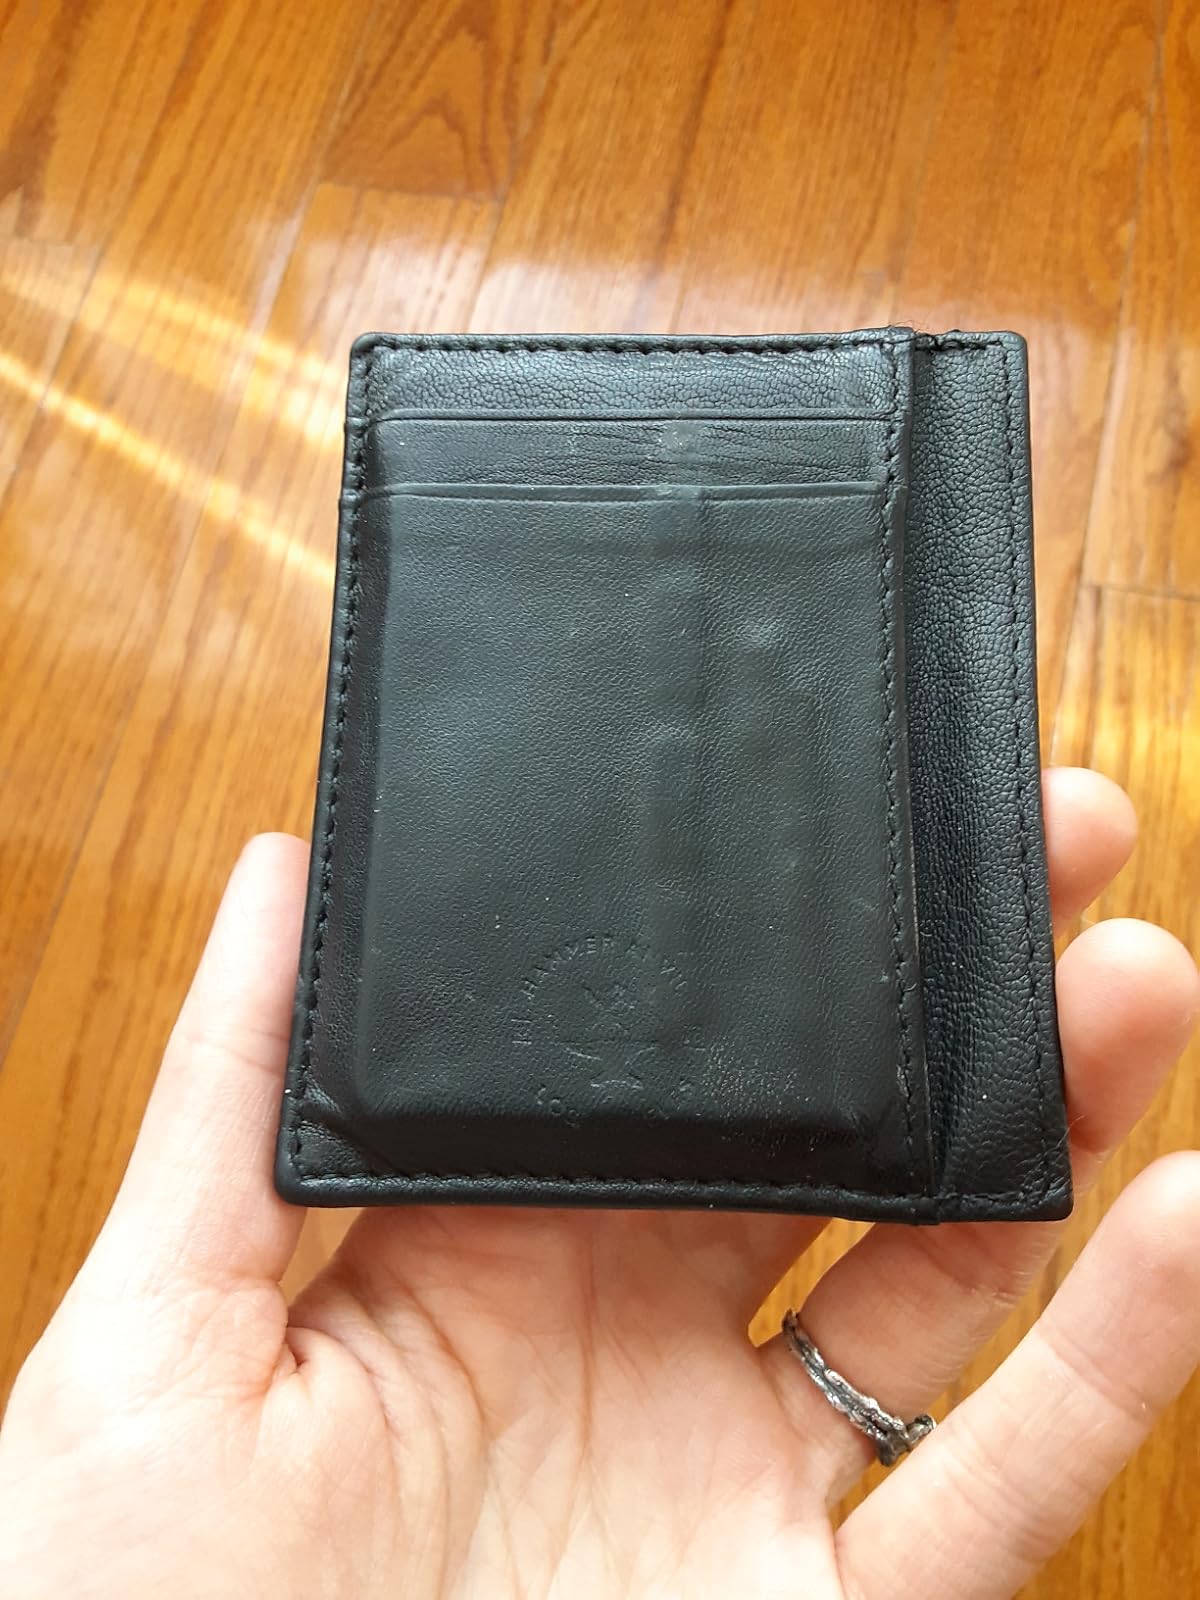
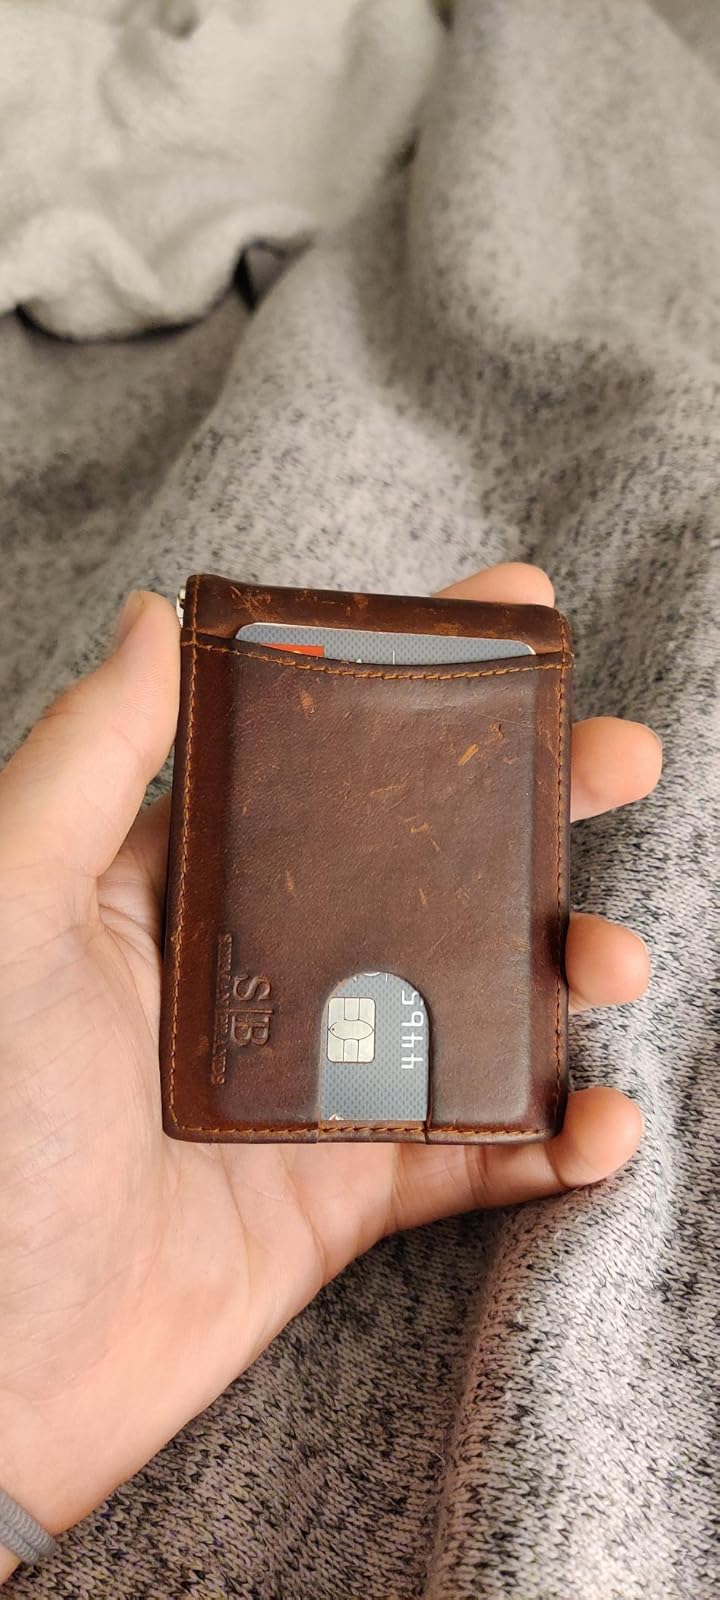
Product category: accessories_wallet
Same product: no